List of bishops of the Episcopal Church in the United States of America

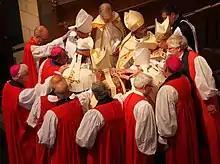
The consecration of a bishop in The Episcopal Church by the laying on of hands of bishops

This list consists of the bishops in The Episcopal Church, an independent province of the Anglican Communion. This shows the historical succession of the episcopate within this church.